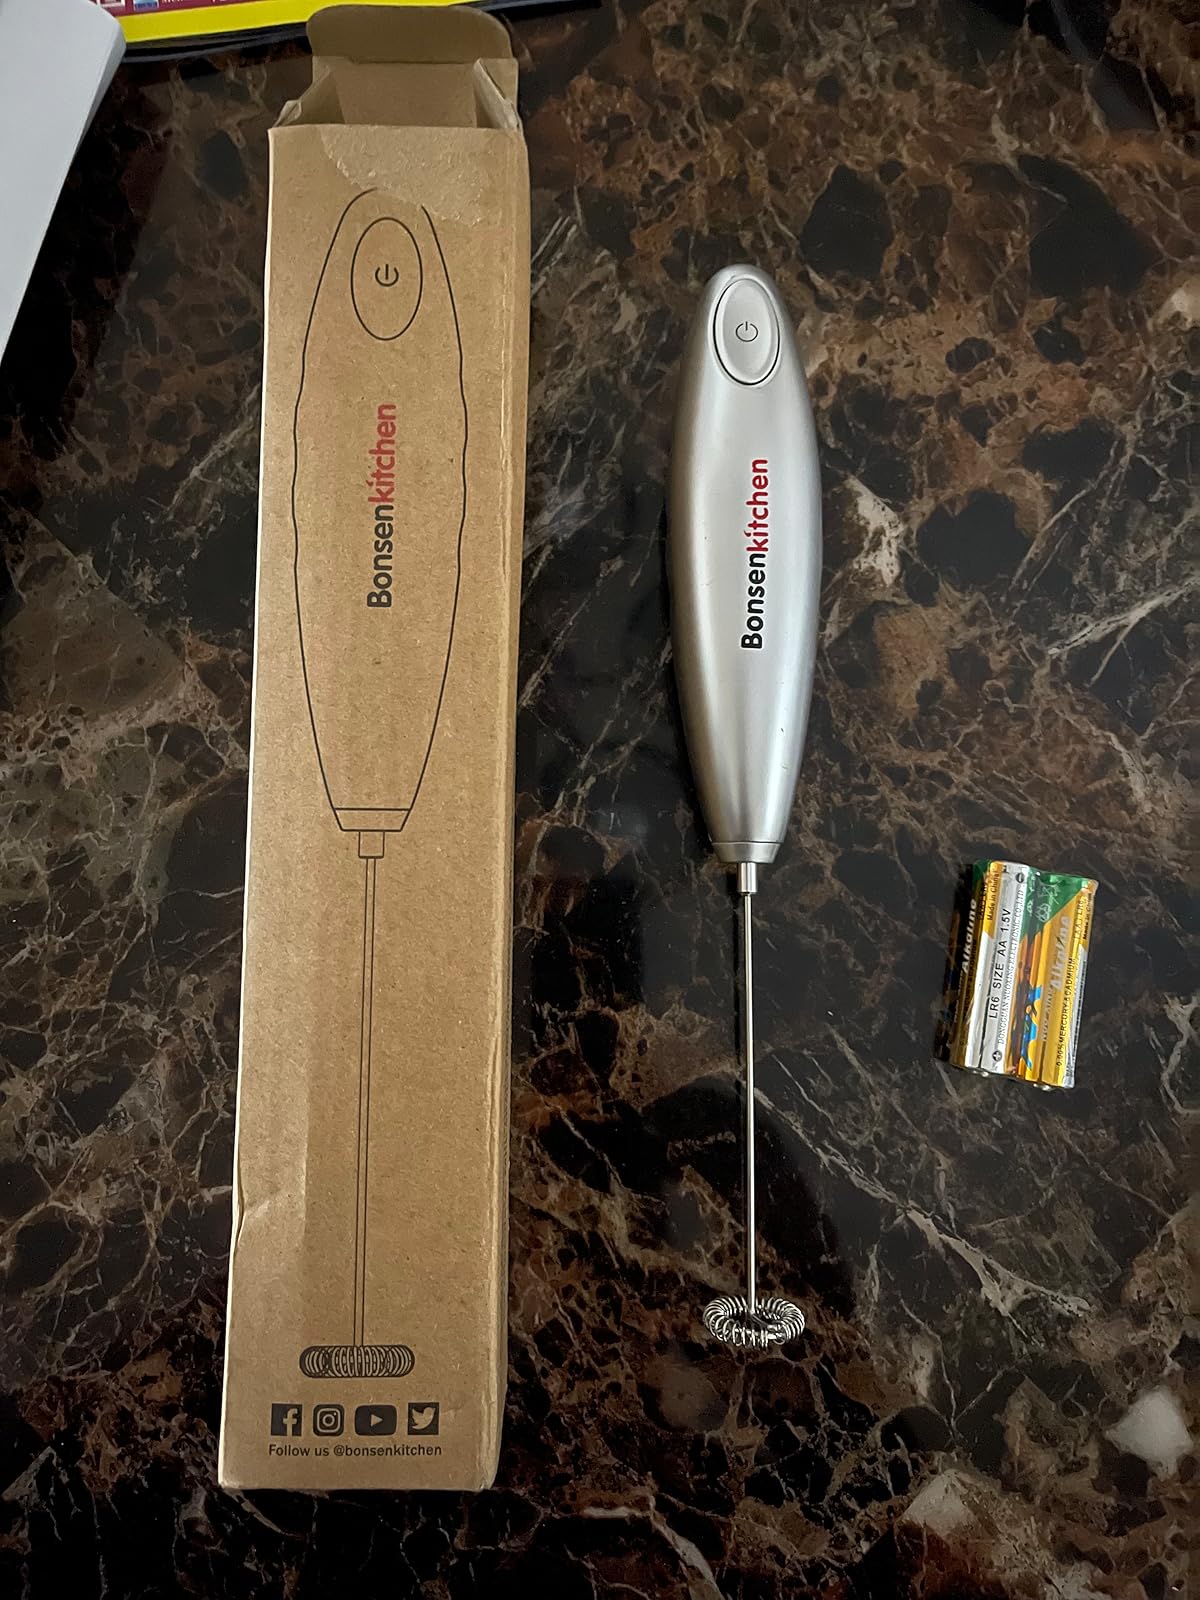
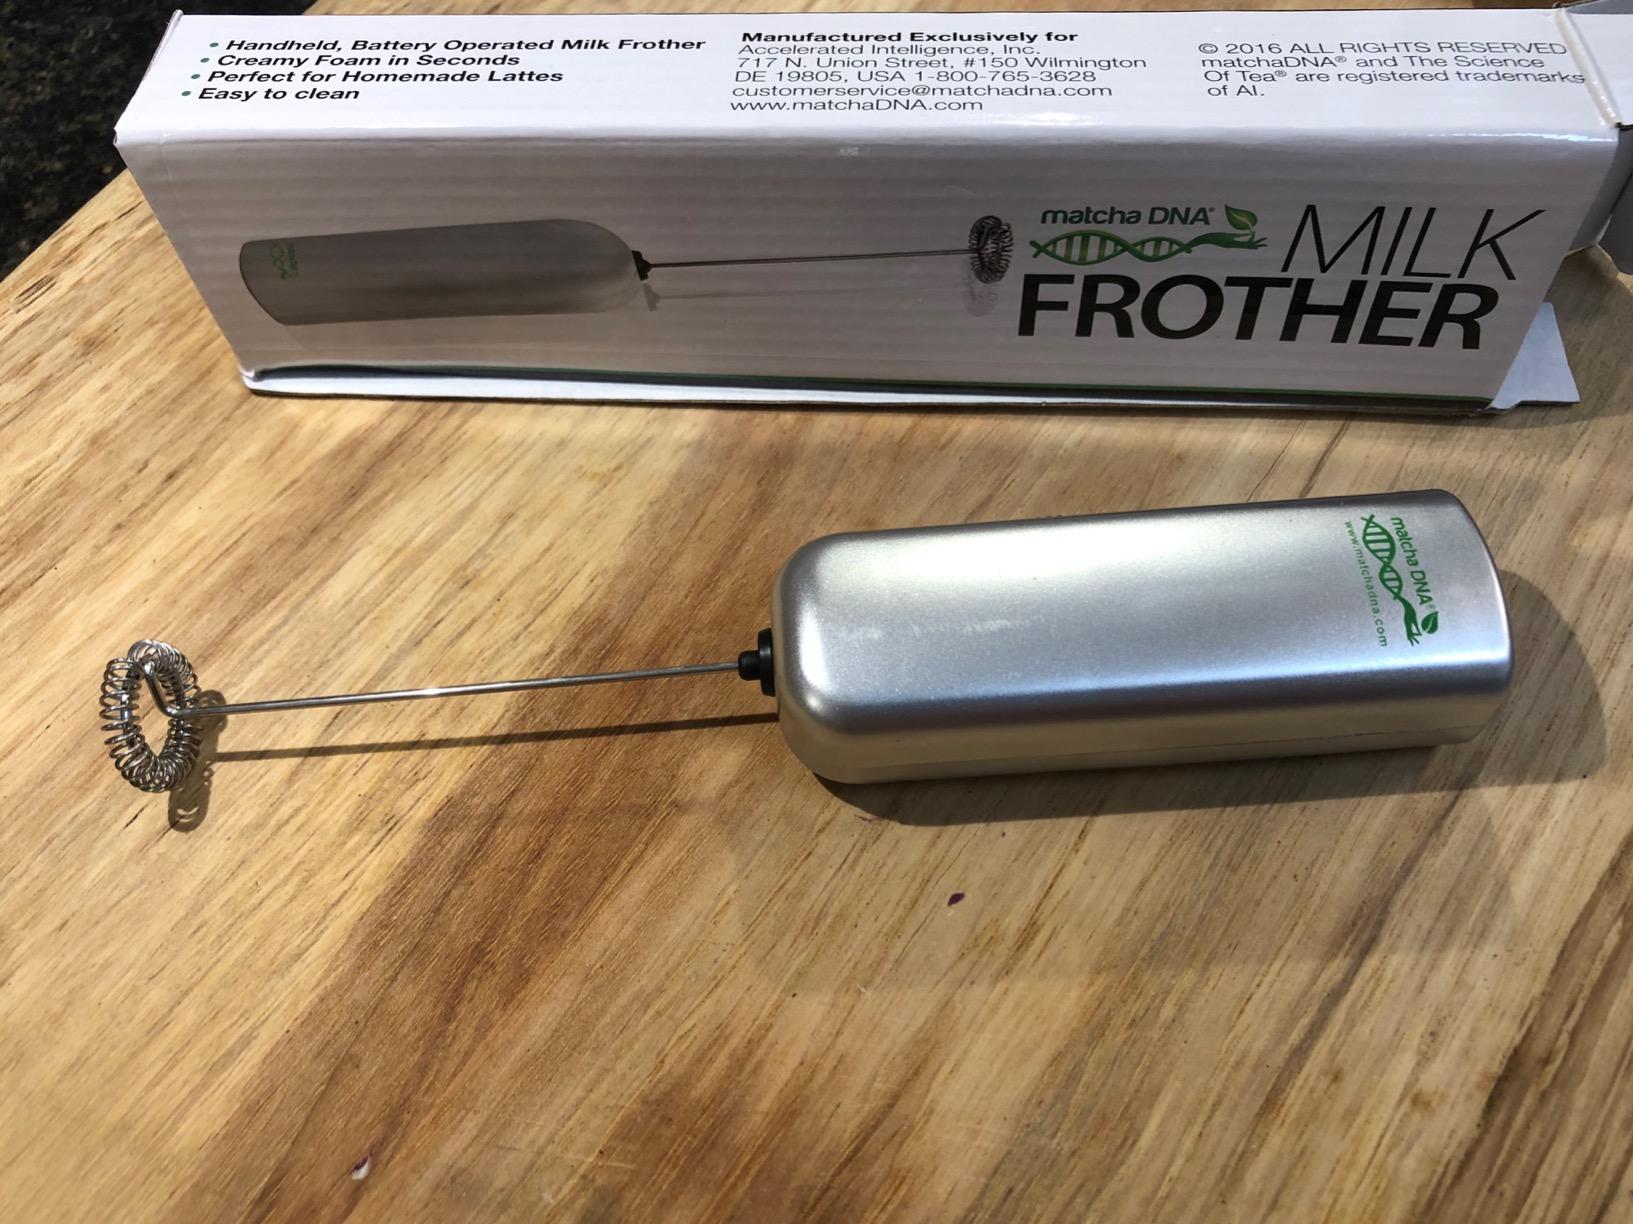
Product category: items_mixer
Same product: no